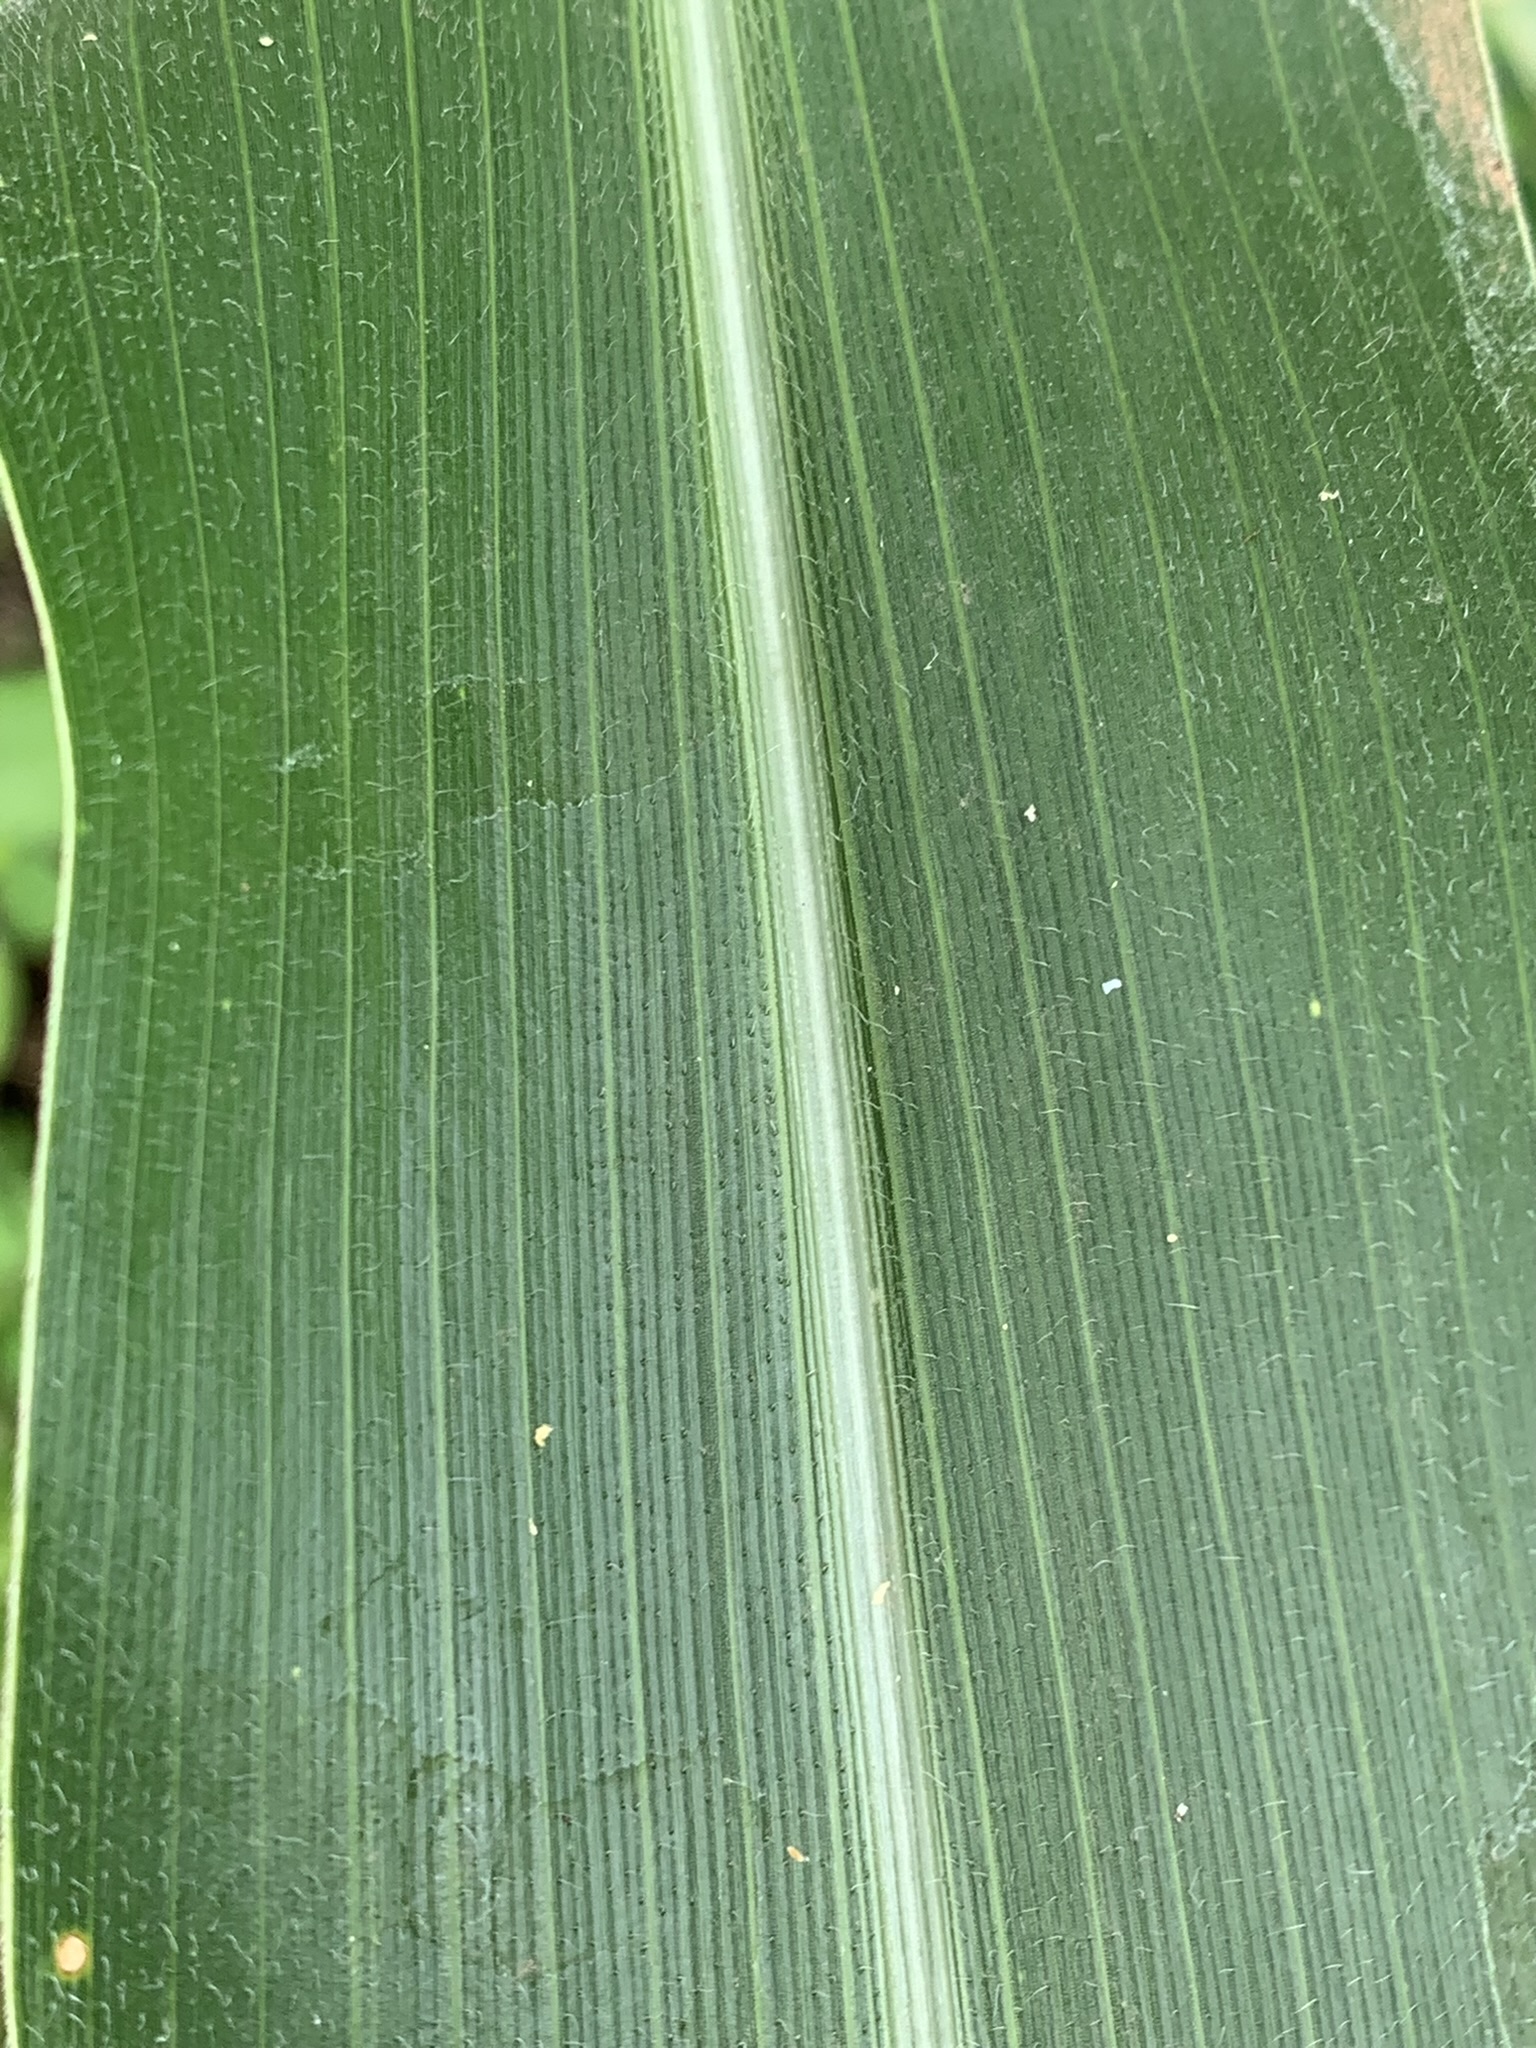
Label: Healthy